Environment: real
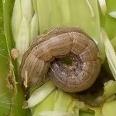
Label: fall_armyworm